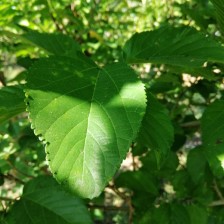
Variety: WhiteKing